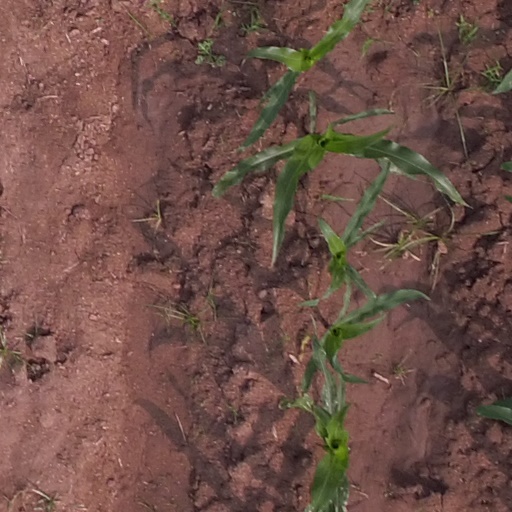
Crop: maize; corn